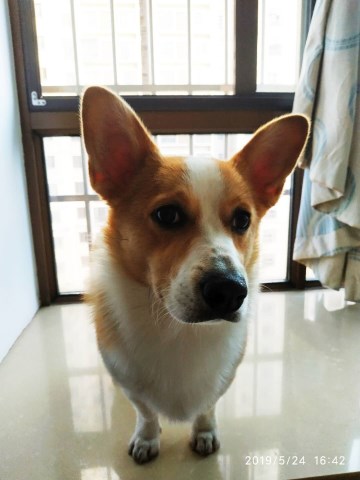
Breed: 2909-n000116-Cardigan